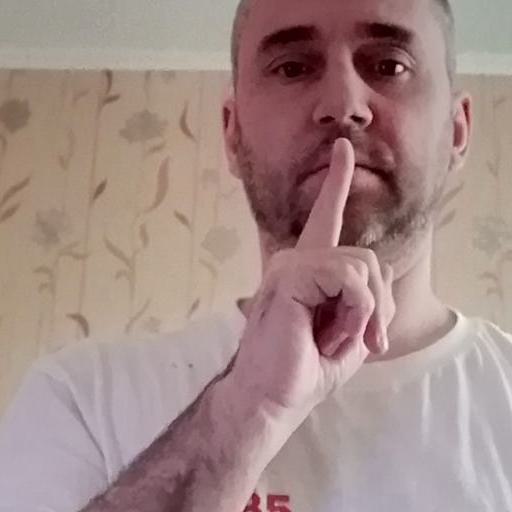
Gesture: mute